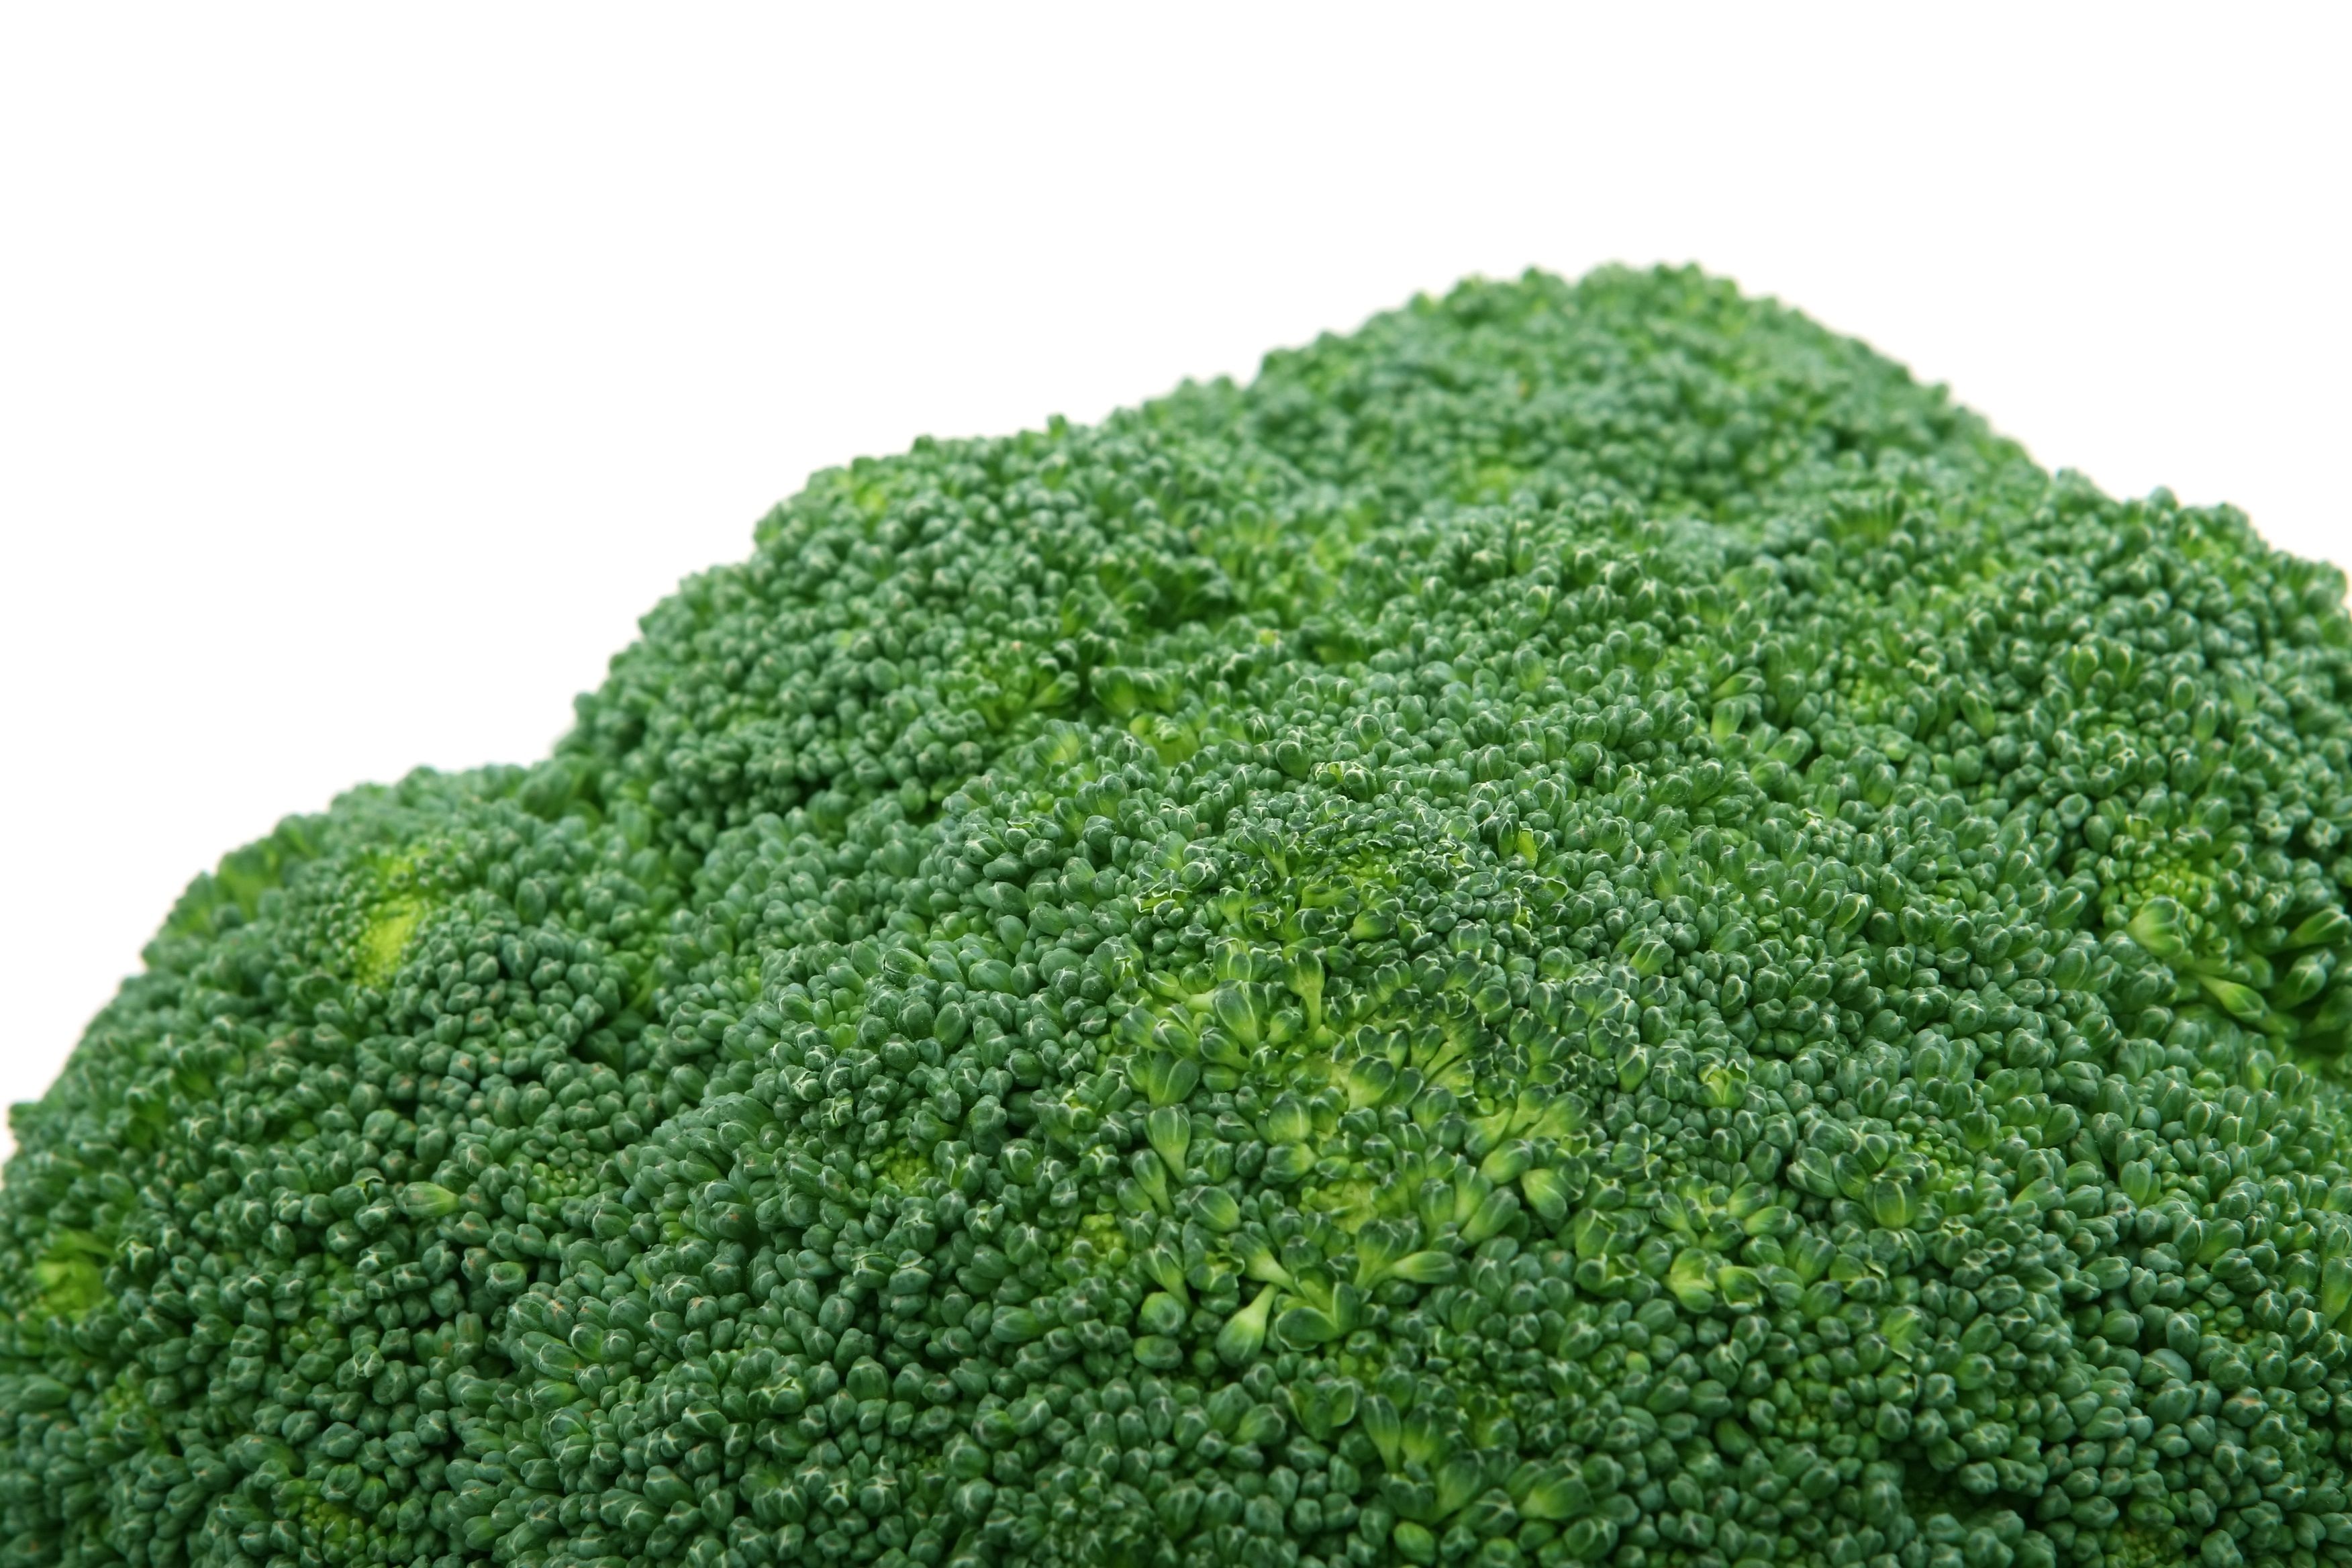
grass, plant, white, fruit, leaf, isolated, food, green, cooking, culinary, herb, produce, vegetable, natural, fresh, soil, weight, colorful, groceries, healthy, snack, lunch, cuisine, delicious, health, cookery, fitness, broccoli, stalk, calories, garnish, nutrition, shrub, dinner, supermarket, raw, good, fibre, slim, loss, catering, diet, organic, ingredients, picked, dieting, flowering plant, slimming, appetite, nourishing, land plant, apiales, leaf vegetable, parsley family, wholesome, brocoli broccolli